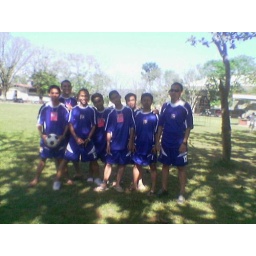
boys in field